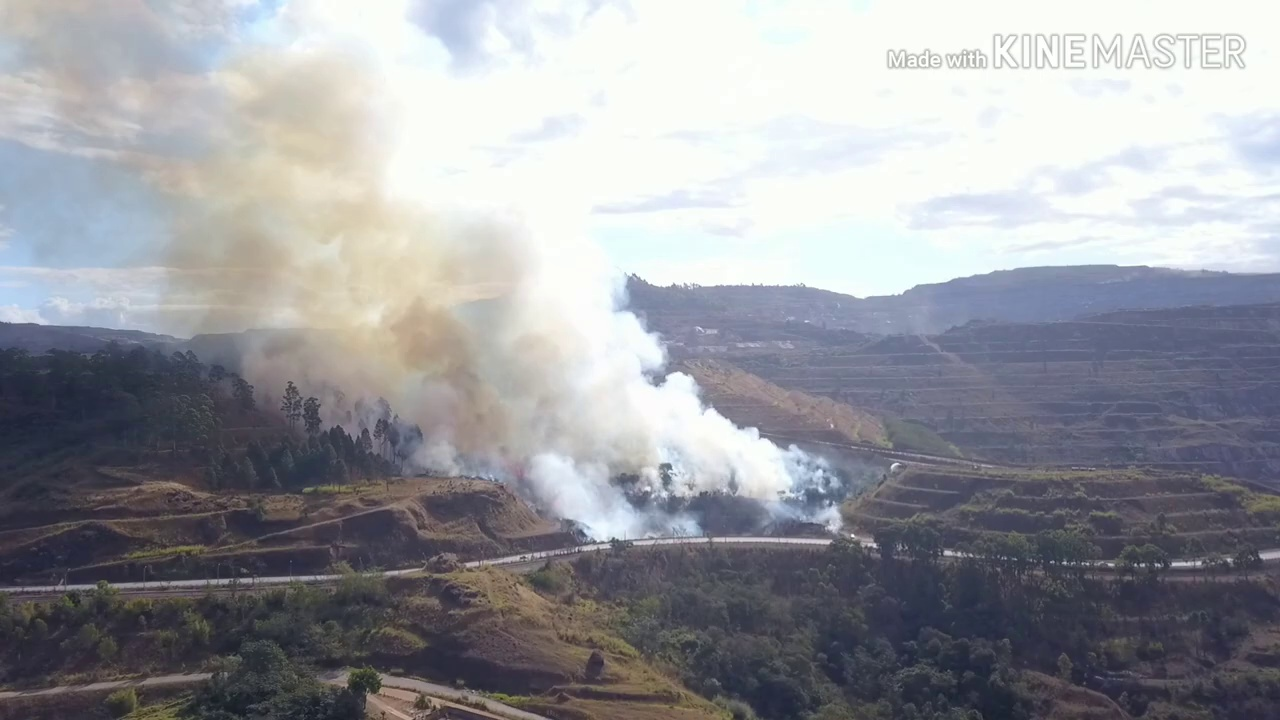
Fire: no
Smoke: yes